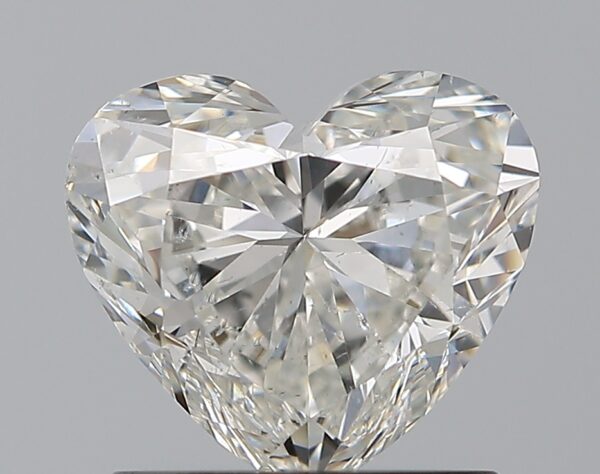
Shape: heart
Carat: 1.2
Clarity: SI1
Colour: H
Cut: EX
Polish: EX
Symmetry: EX
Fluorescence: N
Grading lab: GIA
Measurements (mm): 6.43 x 7.23 x 4.09